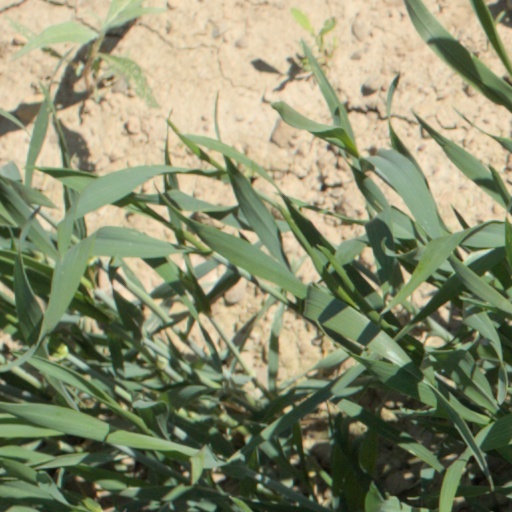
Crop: wheat